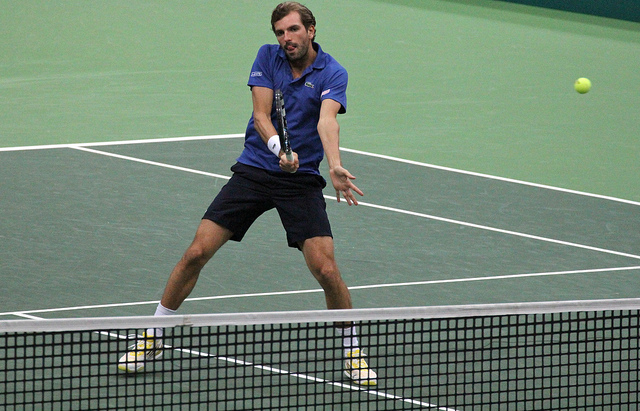
một người đàn ông đang nghiêng người để đánh quả bóng tennis